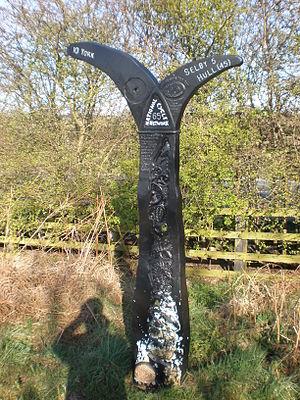
Riccall est un village et une paroisse civile située dans le district de Selby du Yorkshire du Nord, en Angleterre, siégeant à 3,5 km au Nord de Selby et à 9 km au Sud de York. C'est historiquement une partie de l'"East Riding" du Yorkshire. Selon le recensement de 2011 la paroisse a une population totale de 2 332 habitants.